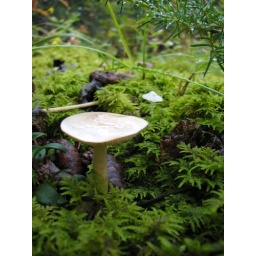
White mushrooms on Alaska forest floor in the rain with juniper, moss and pinecones